Triplemanía XXVI

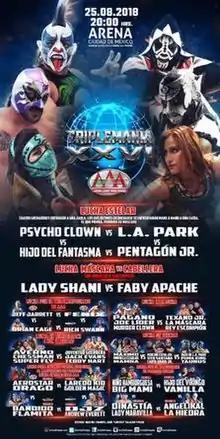
Poster featuring various AAA wrestlers

Triplemanía XXVI was a professional wrestling event produced by the Mexican professional wrestling promotion Lucha Libre AAA Worldwide (AAA). It took place on August 25, 2018, in the Arena Ciudad de México in Mexico City, Mexico. This was the seventh consecutive Triplemanía to be held at the arena, and marks the 26th year in a row that AAA had held a Triplemanía show, and the 32nd show held under the Triplemanía banner since 1993. The annual Triplemanía show is AAA's biggest show of the year, serving as the culmination of major storylines and feature wrestlers from all over the world competing in what has been described as AAA's version of WrestleMania or their Super Bowl event.